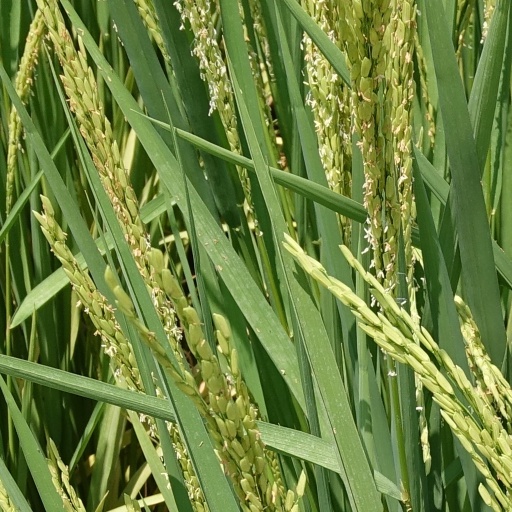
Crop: rice